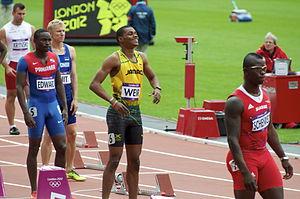
Marek Niit est un athlète estonien, spécialiste du sprint.